Sandusky River

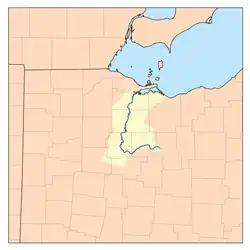
Map of the Sandusky River watershed.

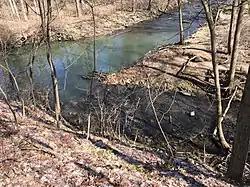
Paramour Creek and the smaller Allen Run joining to form the Sandusky River in Crawford County, Ohio.

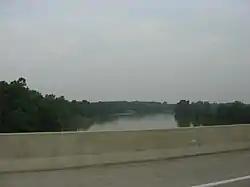
Along the Sandusky River below Fremont

The Sandusky River is a tributary to Lake Erie in north-central Ohio in the United States. It is about long and flows into Lake Erie at the southwest side of Sandusky Bay.